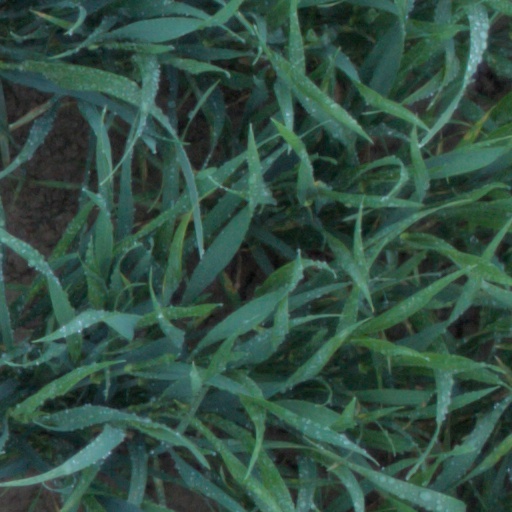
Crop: wheat